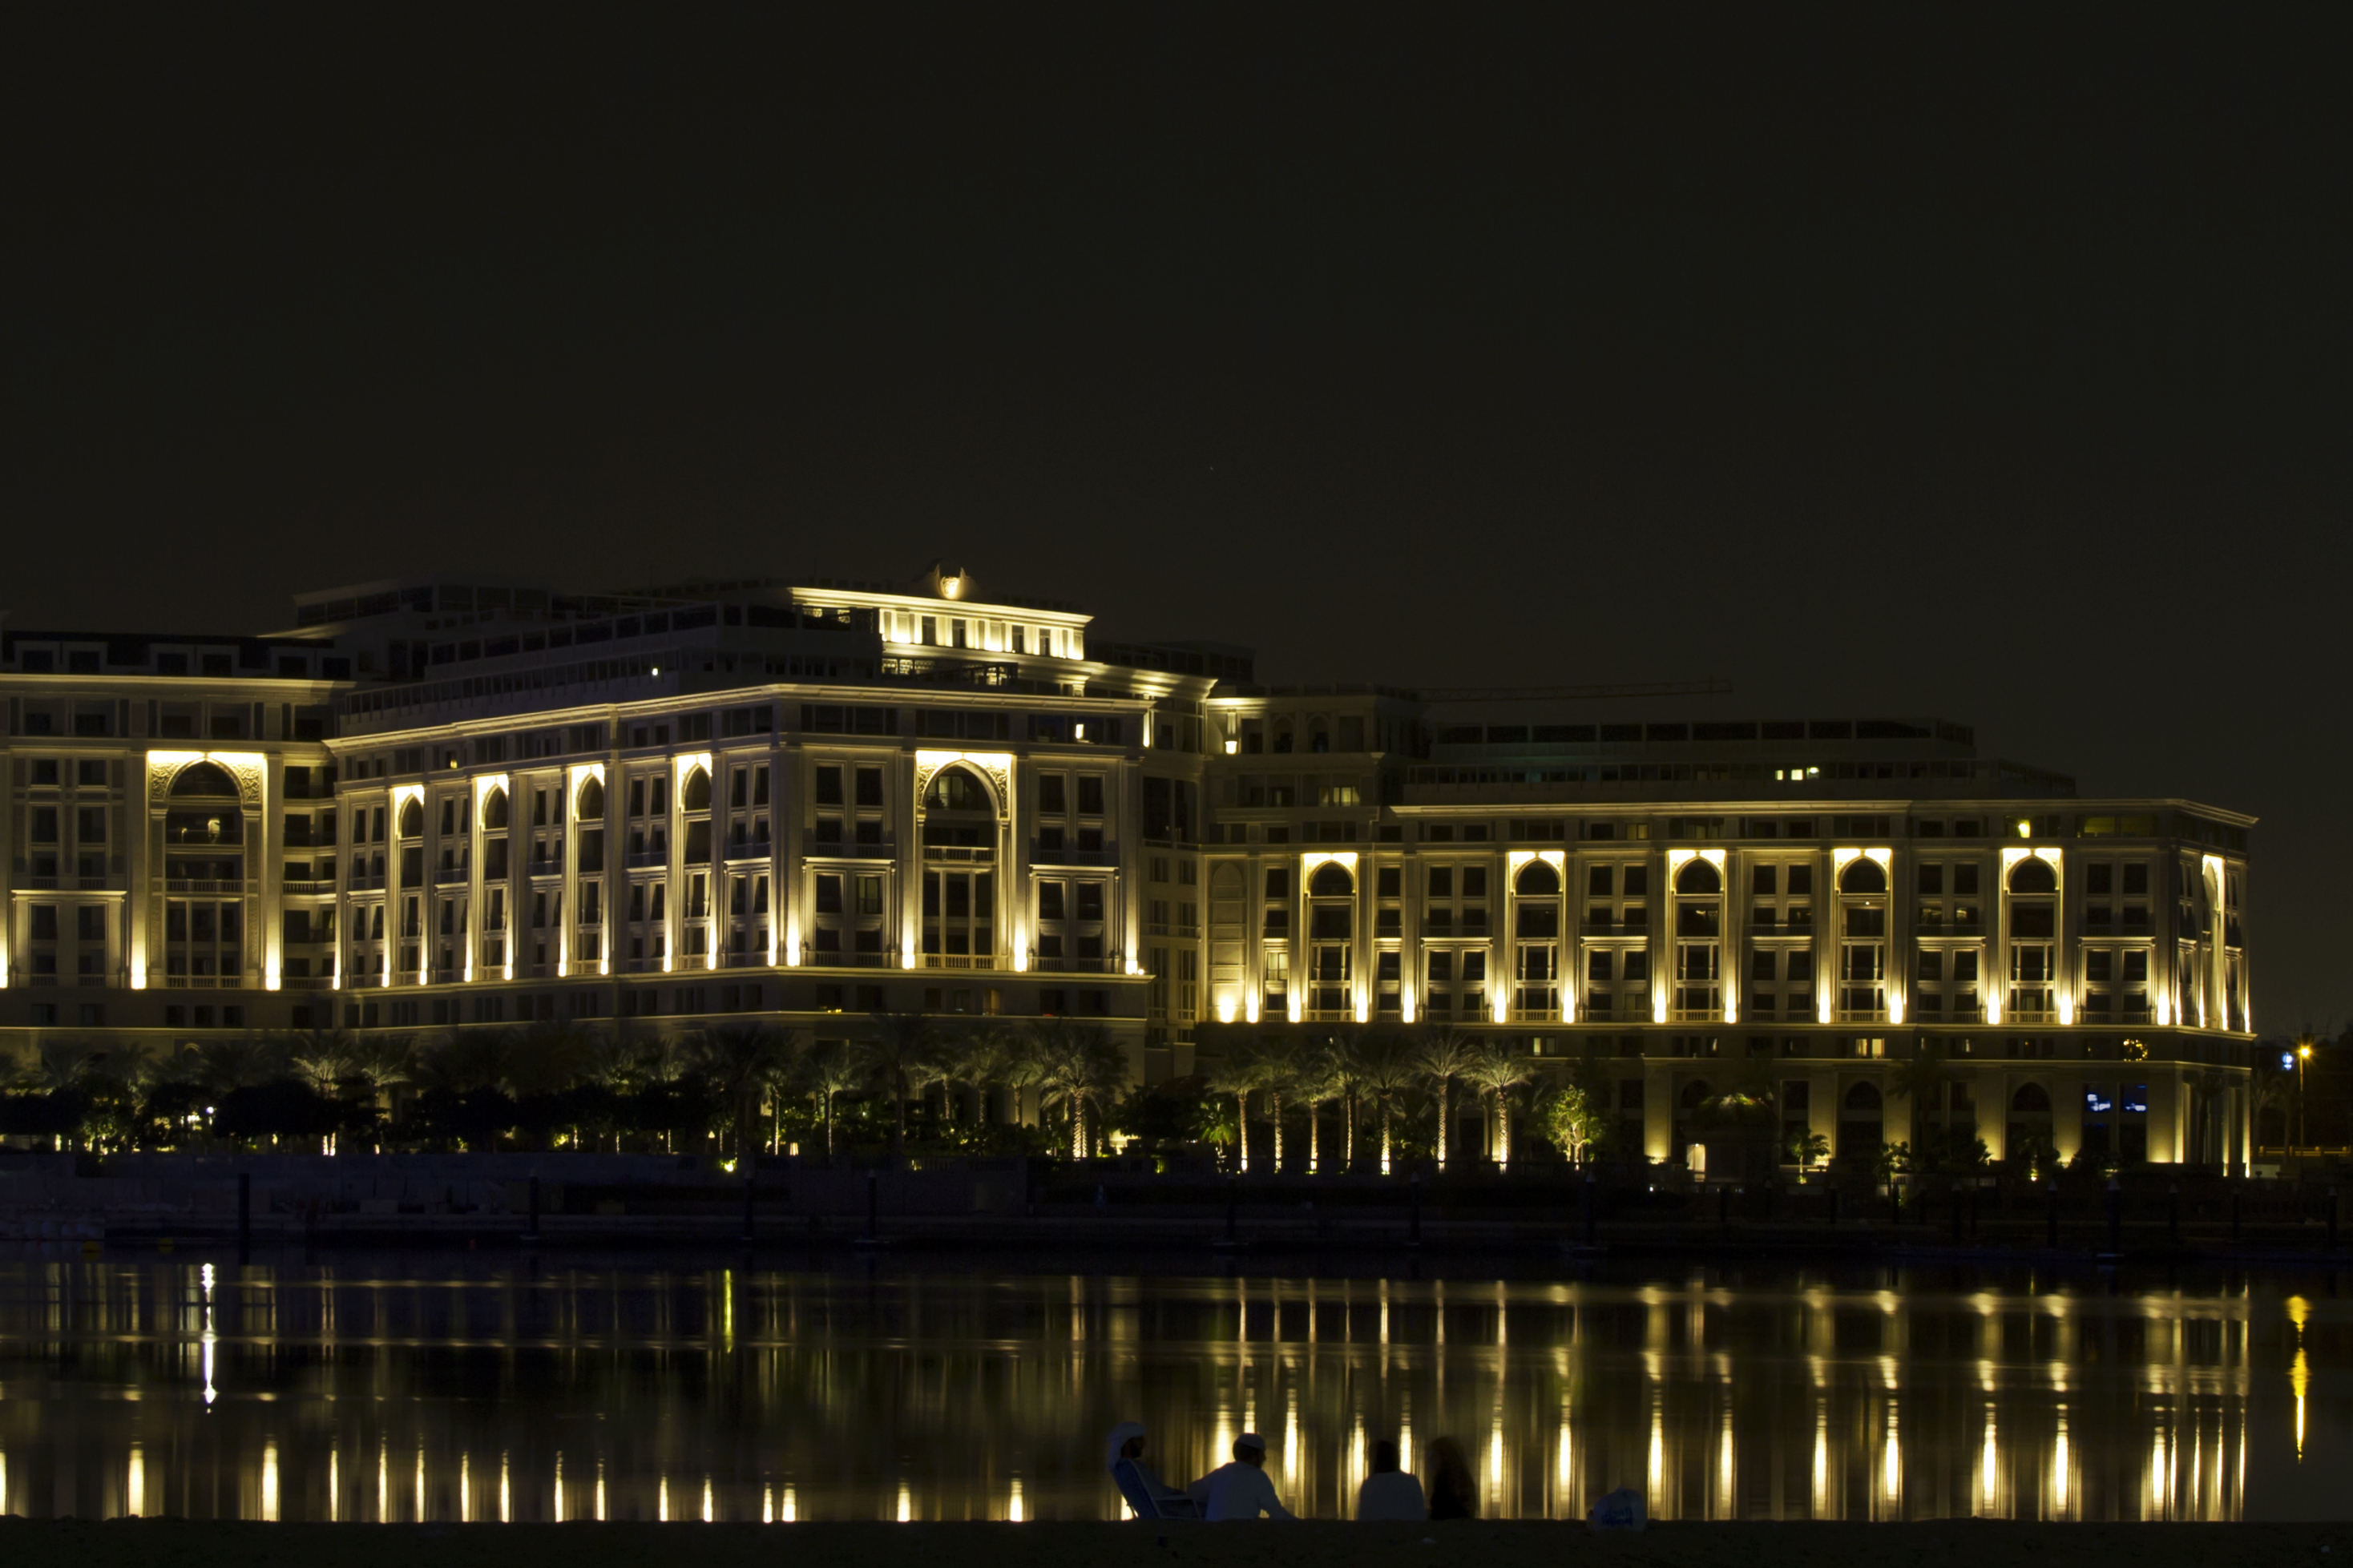
light, structure, skyline, night, city, cityscape, dusk, evening, reflection, opera house, landmark, stadium, human settlement, sport venue